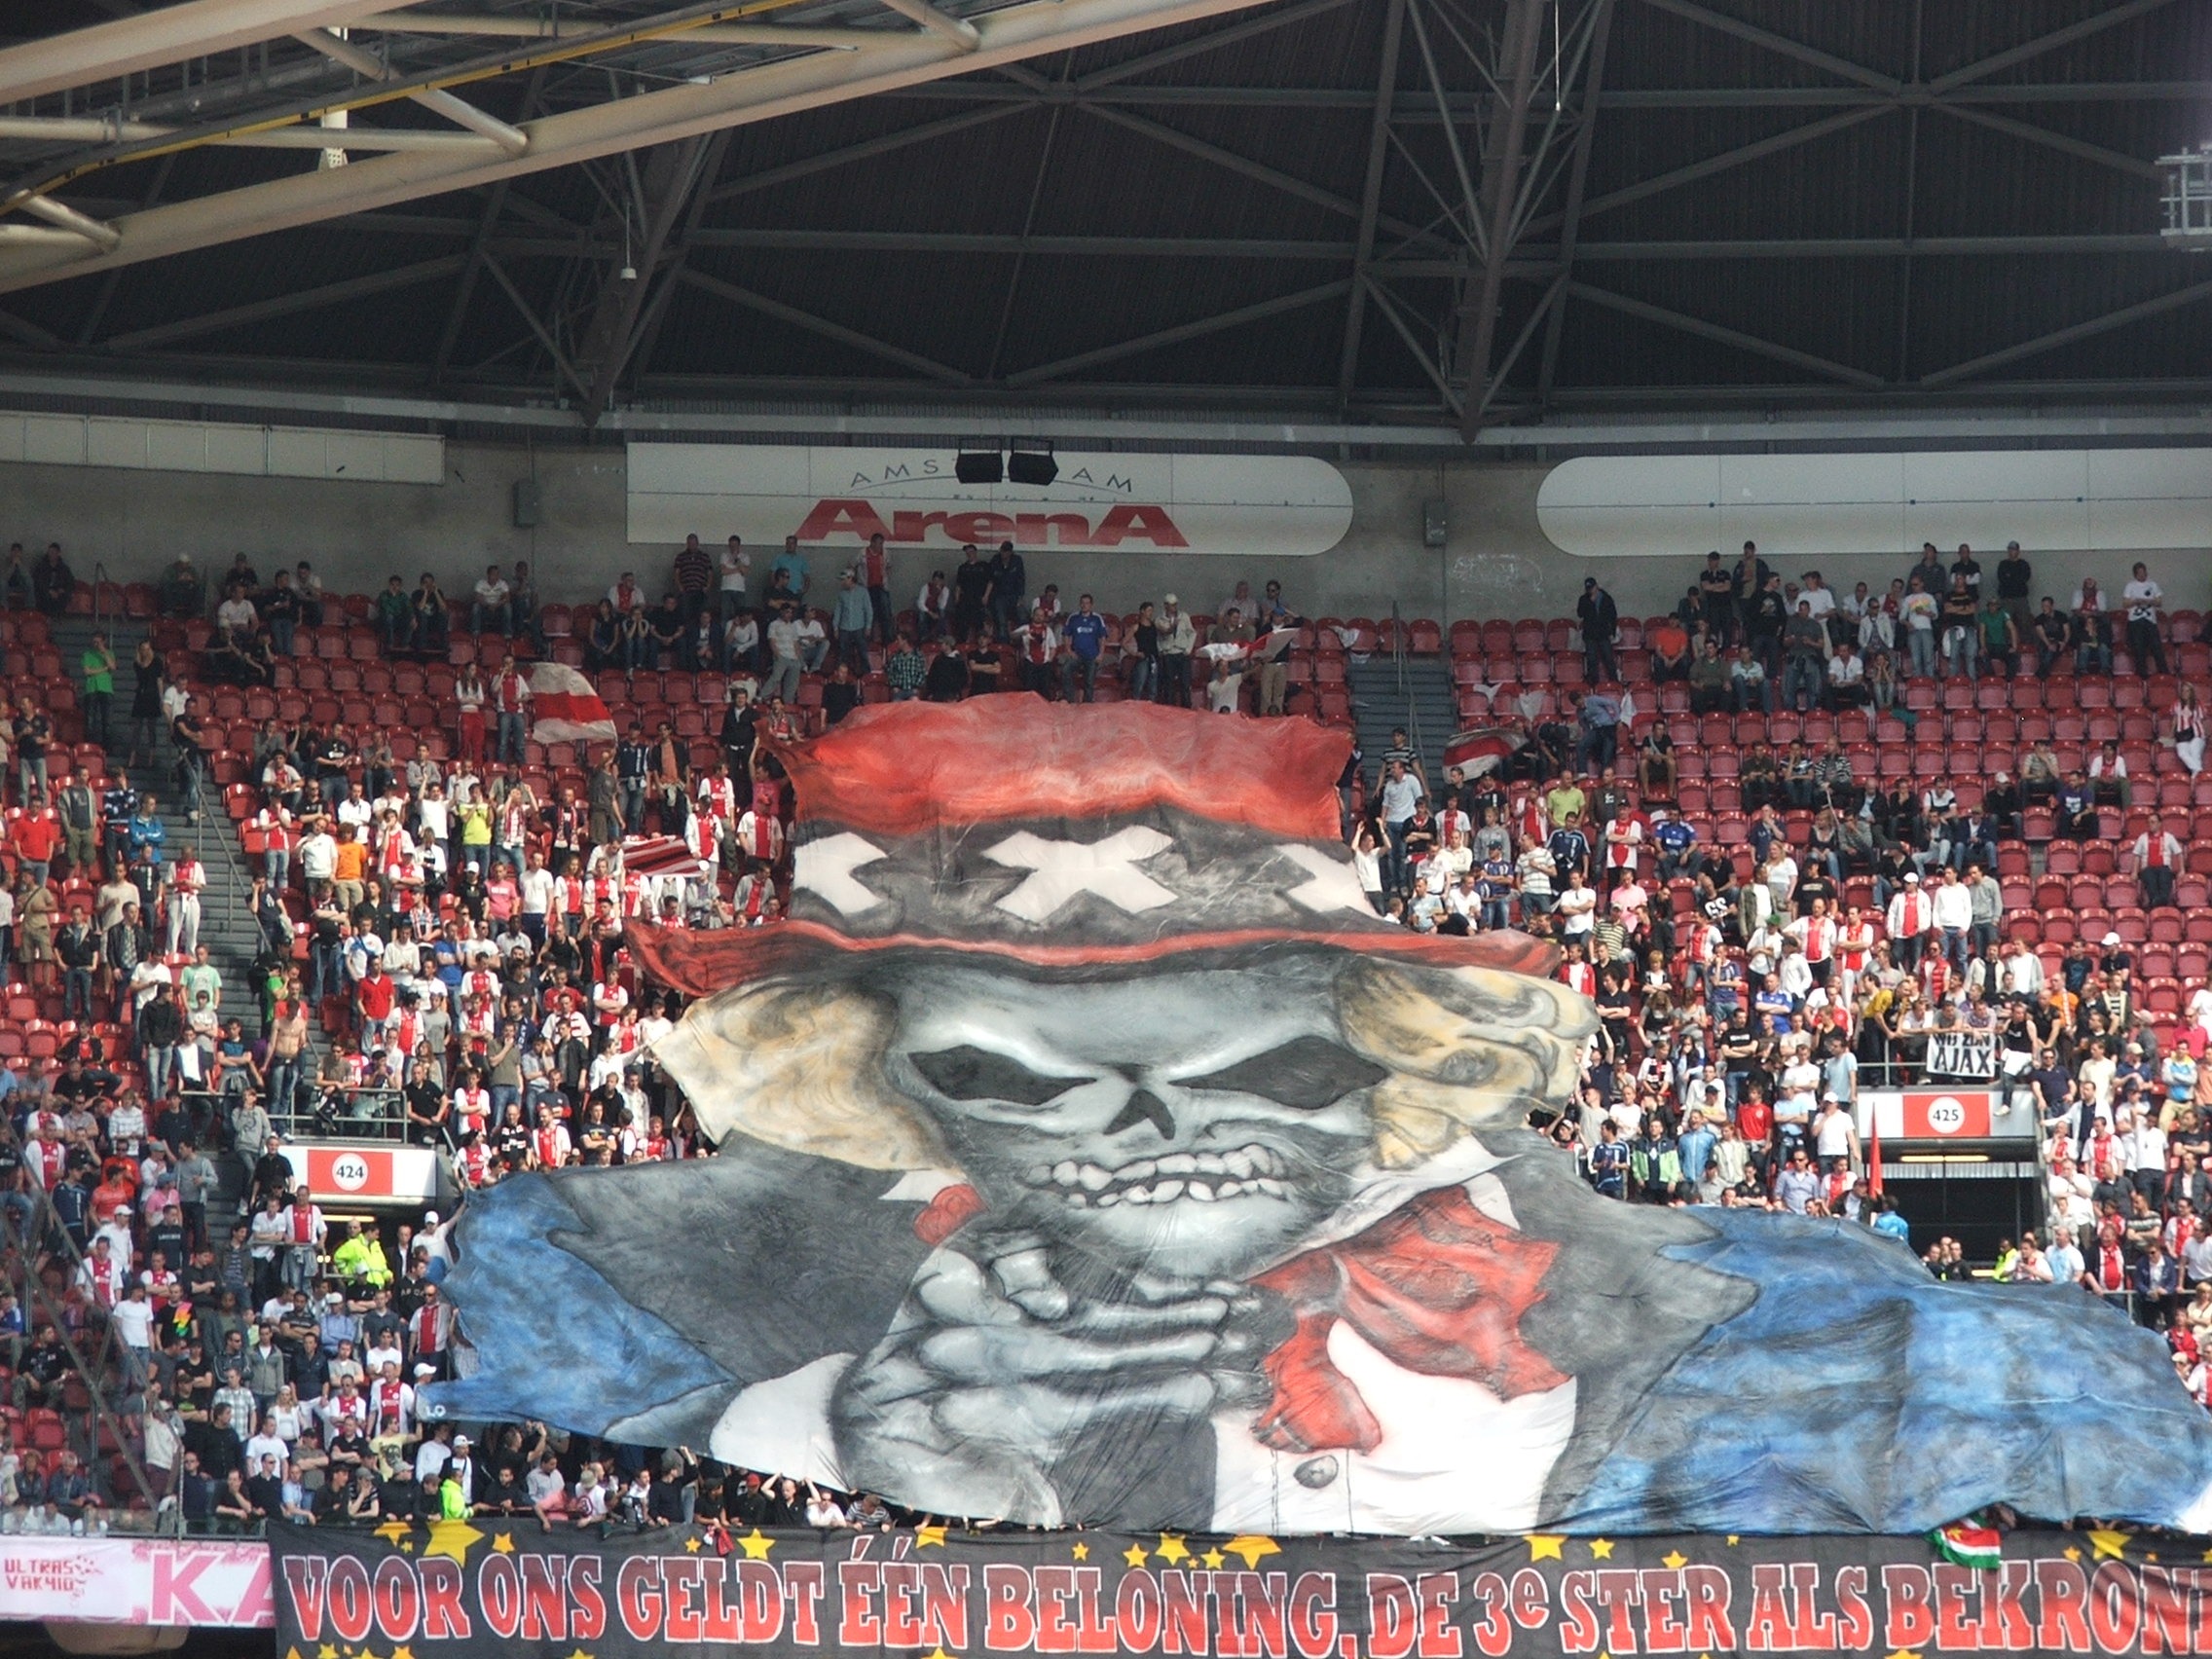
structure, sport, crowd, audience, soccer, football, stadium, turf, amsterdam, arena, match, championship, spectators, sport venue, amsterdam arena, ajax ultras